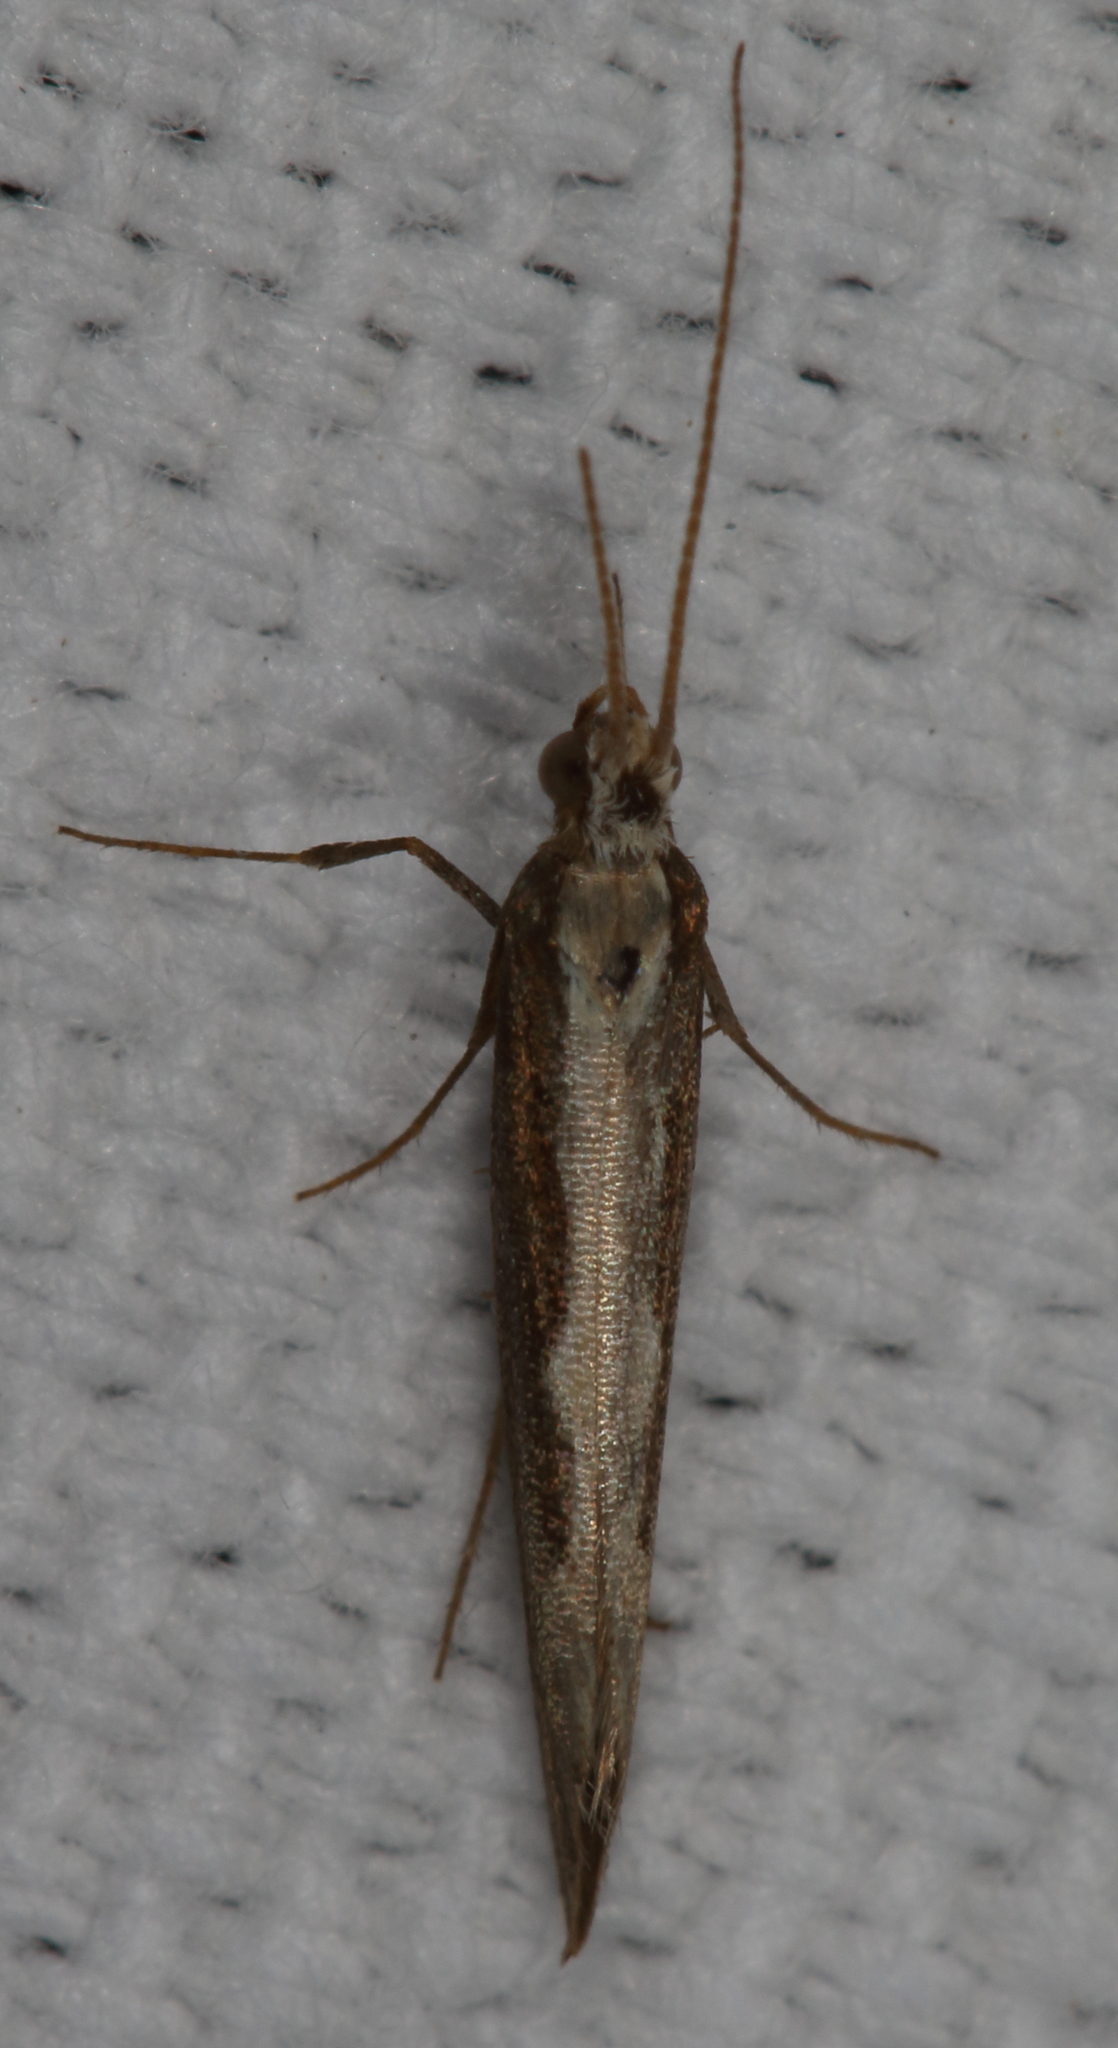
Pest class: diamondback_moth